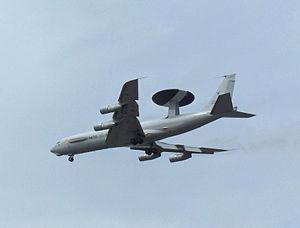
L’Organisation du traité de l'Atlantique nord est l'organisation politico-militaire mise en place par les pays signataires du traité de l'Atlantique nord afin de pouvoir remplir leurs obligations de sécurité et de défense collectives. Elle est le plus souvent désignée par son acronyme OTAN mais aussi fréquemment nommée l’Alliance atlantique ou l'Alliance nord atlantique, plus rarement l’Alliance euro-atlantique ou l’Alliance transatlantique, ou parfois, encore plus brièvement, simplement l’Alliance.